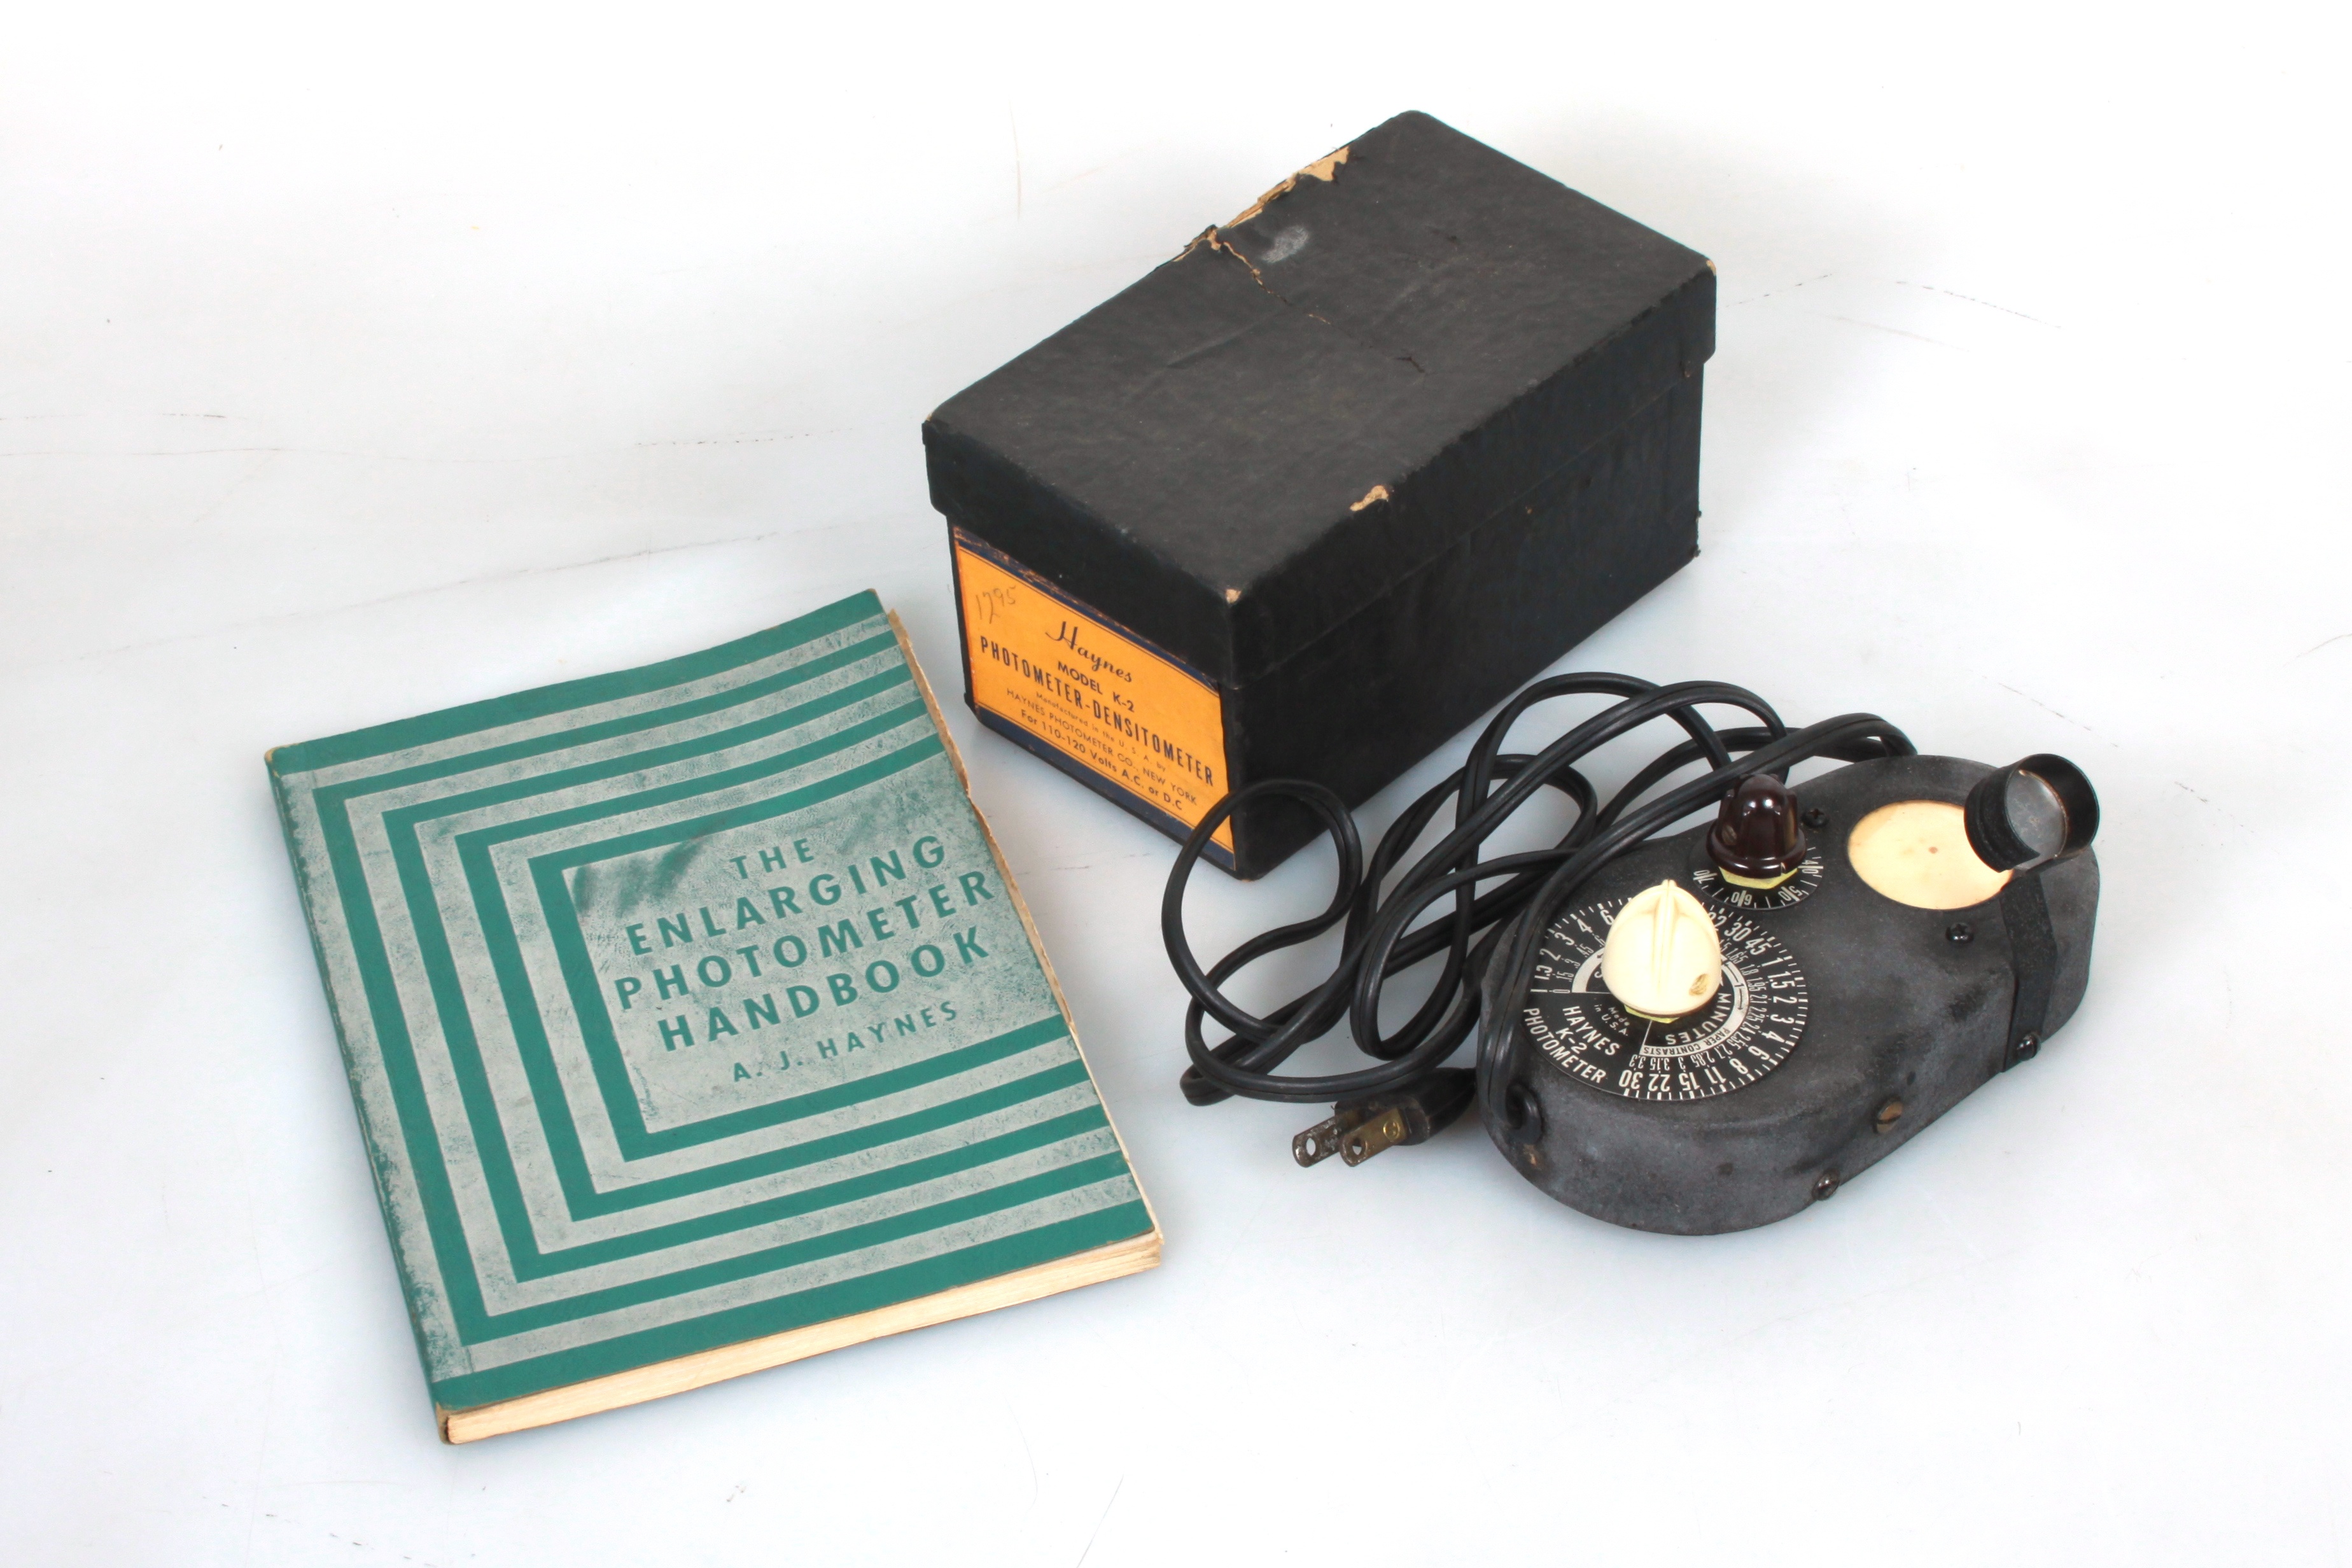
Haynes Model K-2 Photometer-Densitometer Boxed & Handbook - Display
HAYNES MODEL K-2 PHOTOMETER-DENSITOMETER. THIS ITEM IS NOT WORKING SO IT IS SOLD AS IS - FOR PROP OR DISPLAY. WE DO NOT KNOW WHAT THE ISSUE IS. NOTHING HAPPENS WHEN IT IS PLUGGED INTO A POWER SOURCE. COSMETICALLY IT SHOWS SOME GENERAL SIGNS OF AGE AND USE. COMES WITH ORIGINAL BOX WHICH HAS SOME DAMAGE. ALSO COMES WITH THE ENLARGING PHOTOMETER HANDBOOK BY A.J. HAYNES WHICH HAS SOME GENERAL SIGNS OF AGE AND USE BUT THE CONTENTS ARE STILL READABLE.
Brand: Haynes
Category: Cameras & Optics > Photography > Darkroom > Enlarging Equipment > Photographic Analyzers